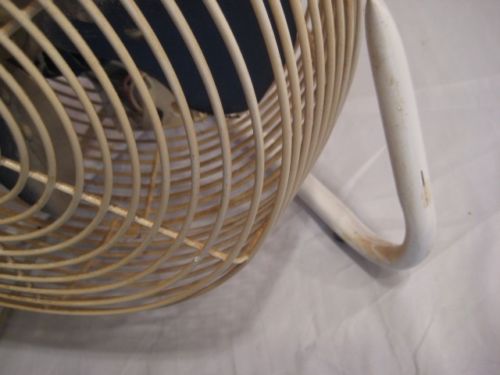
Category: fan